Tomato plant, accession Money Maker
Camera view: tilt-top (135 deg); turntable rotation: 330 degrees
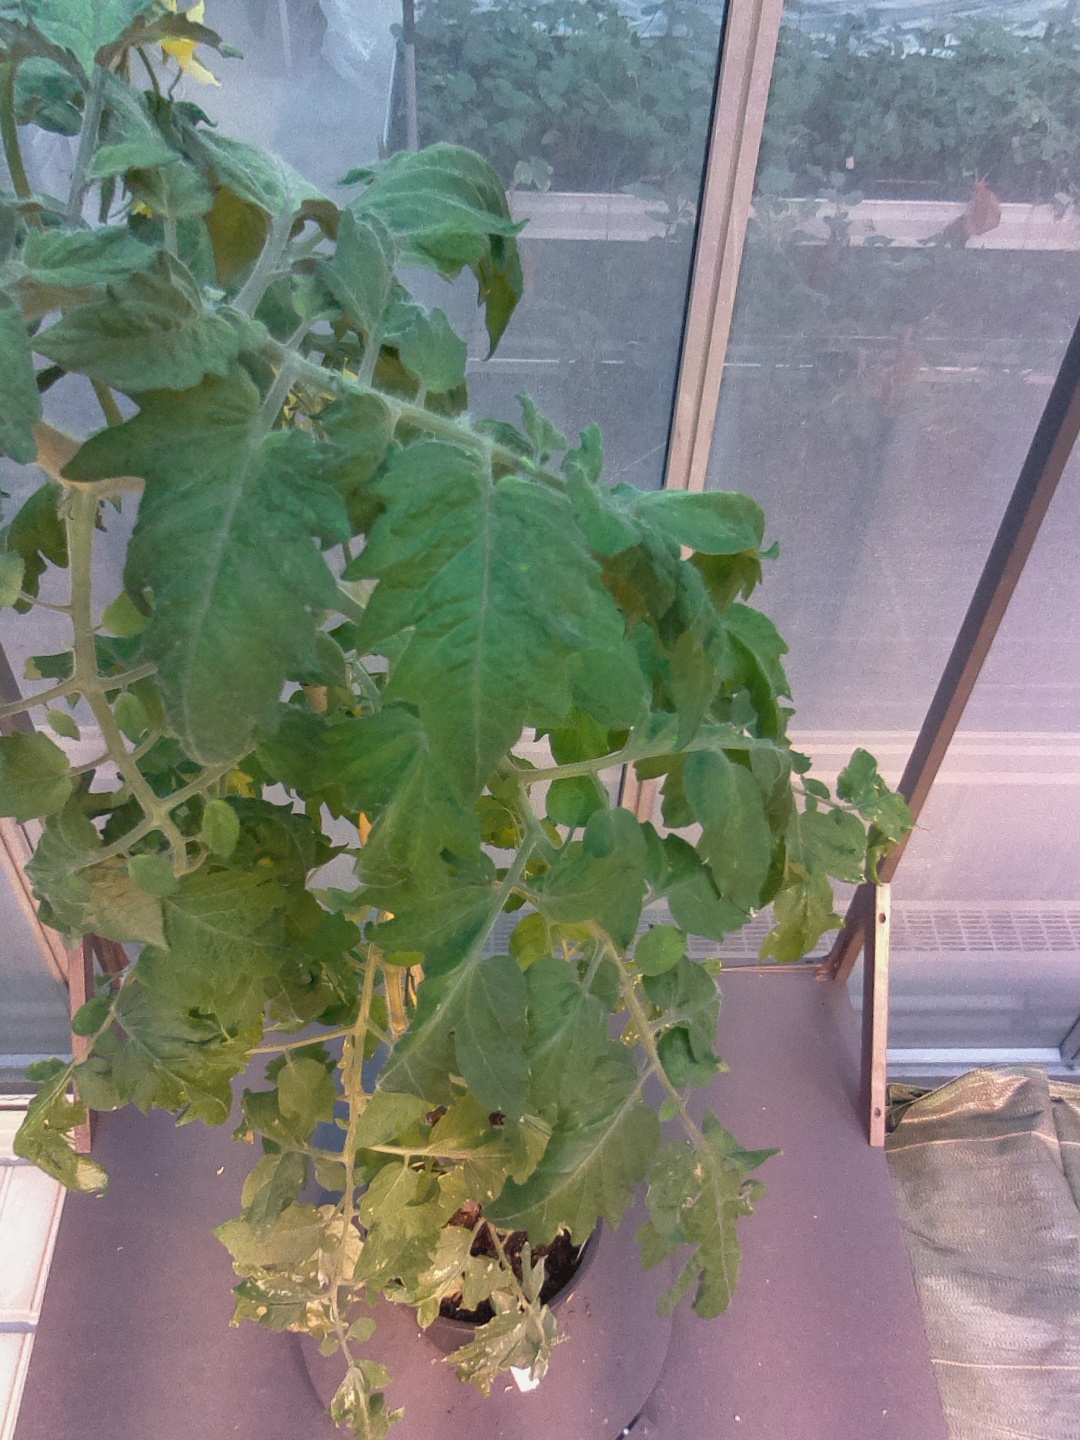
BBCH growth stage 68: Full flowering, 80%-90% of flowers open, more petals falling